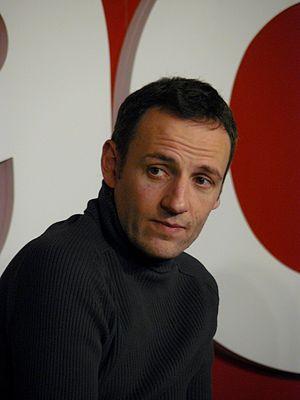
François Bégaudeau lors d'une présentation du film Entre les murs le 25 mars 2009 à la FNAC Montparnasse (Paris).